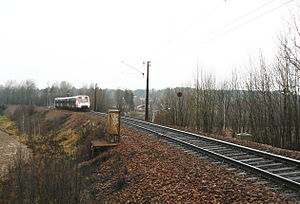
Bergslagsbanan
Regina-tog på vej østover fra Falun
Bergslagsbanan er Banverkets navn på jernbanerne i Sverige på strækningen Gävle-Falun-Ställdalen-Kil og Ställdalen-Frövi. I daglig tale og af historiske årsager medtager man også jernbanen Kil-Göteborg, som Banverket kalder Norge-Vänern-banan. Banen er enkeltsporet med undtagelse af strækningerne Gävle-Hagaström og Grängesberg-Ställdalen. På sidstnævnte strækning danner Silverhöjdsspåret et funktionelt dobbeltspor sammen med den ordinære linje på Hörkenspåret. På Silverhöjdsspåret er der ikke svejsede skinnesammenføjninger, hvorfor hjulene dunker, når de passerer en sammenføjning.